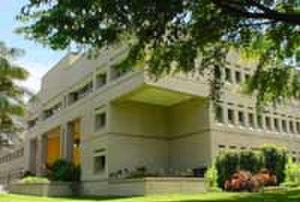
Voici les représentations diplomatiques des États-Unis à l'étranger :